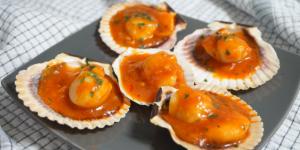
zamburinas en salsa gallega